Easy Years

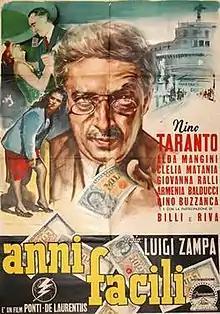

Easy Years is a 1953 drama film directed by Luigi Zampa and starring Nino Taranto.